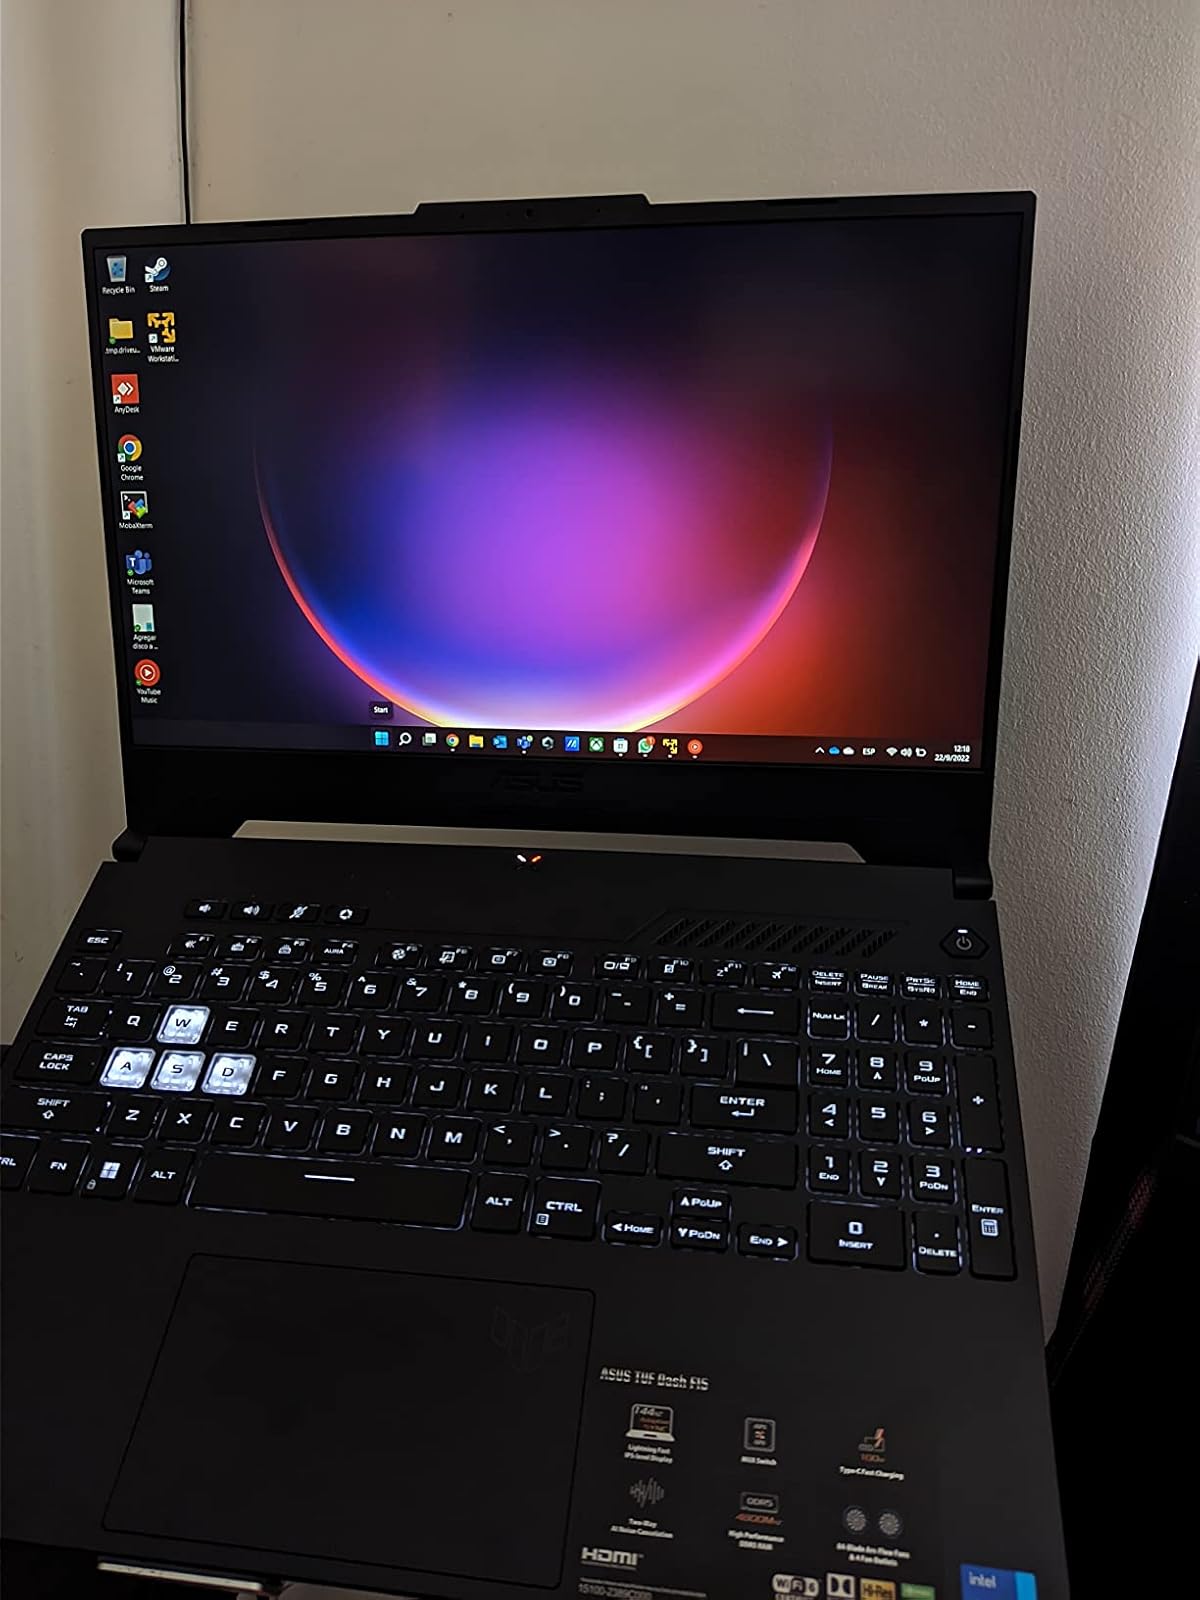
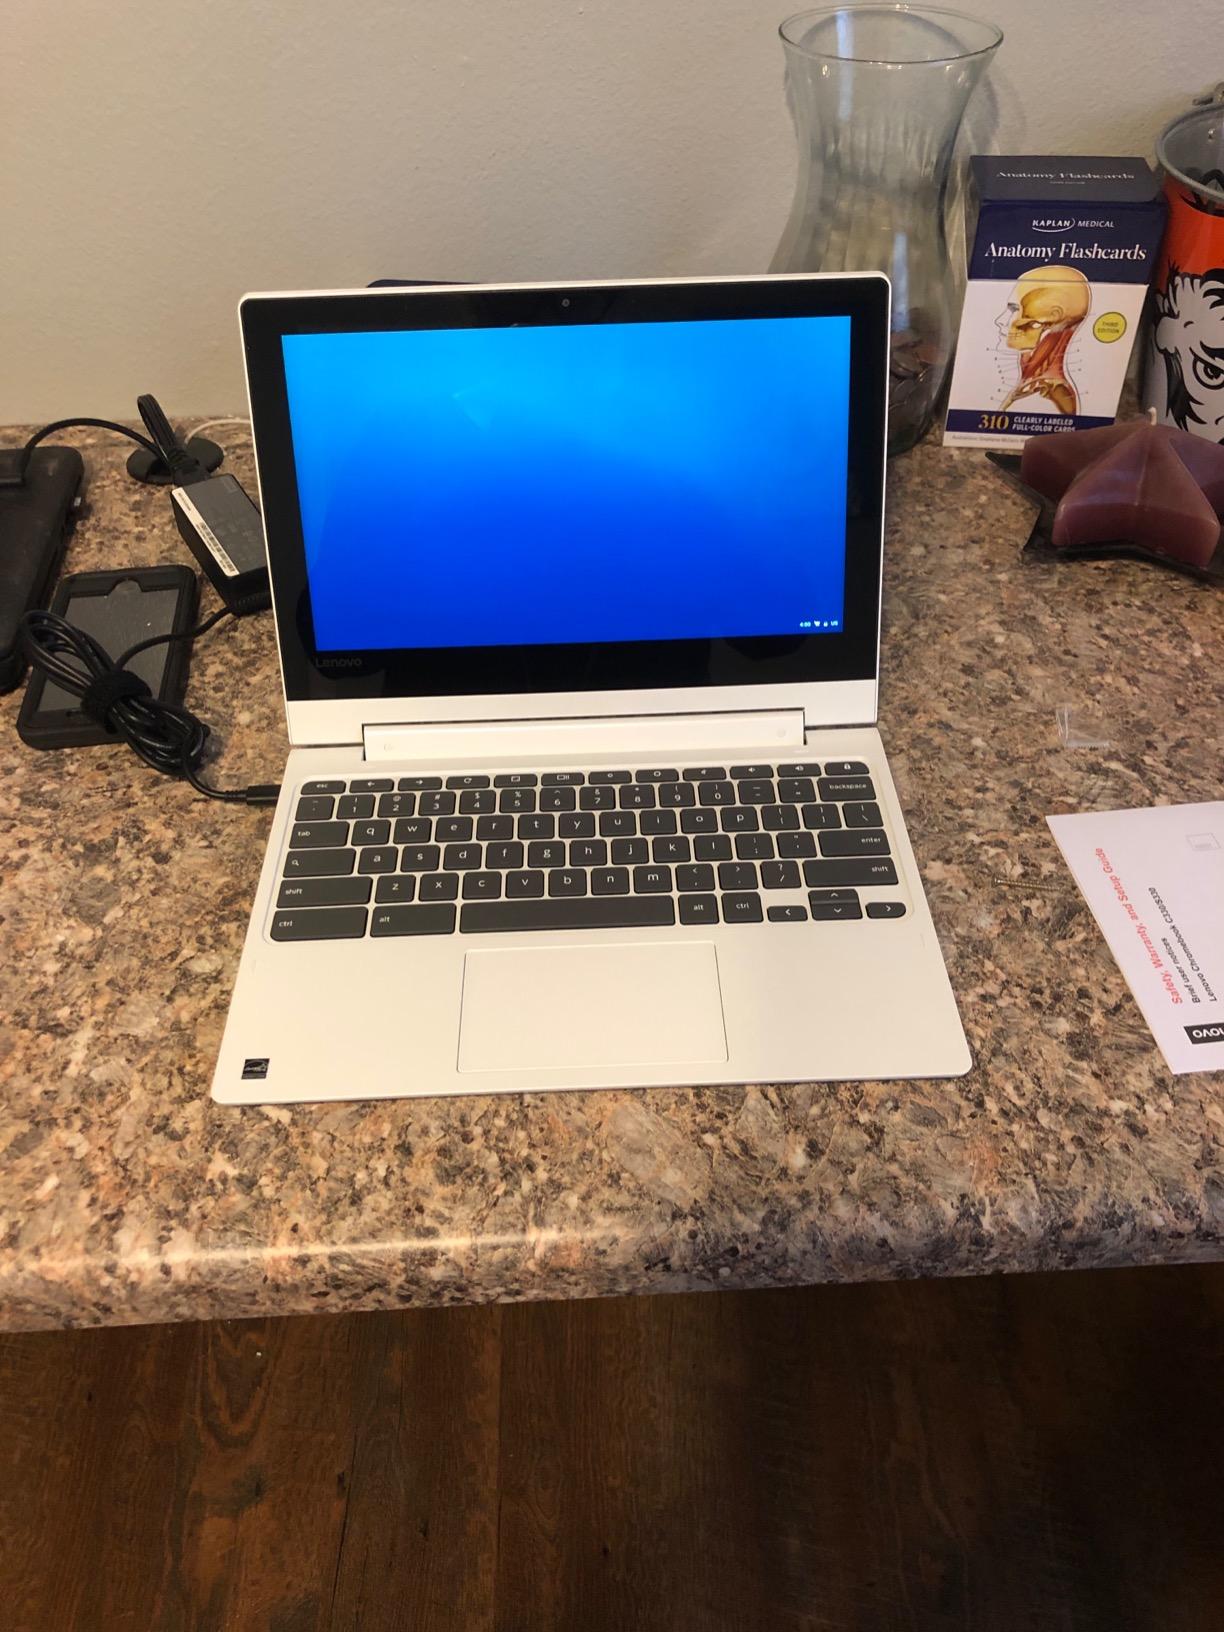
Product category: laptop
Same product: no